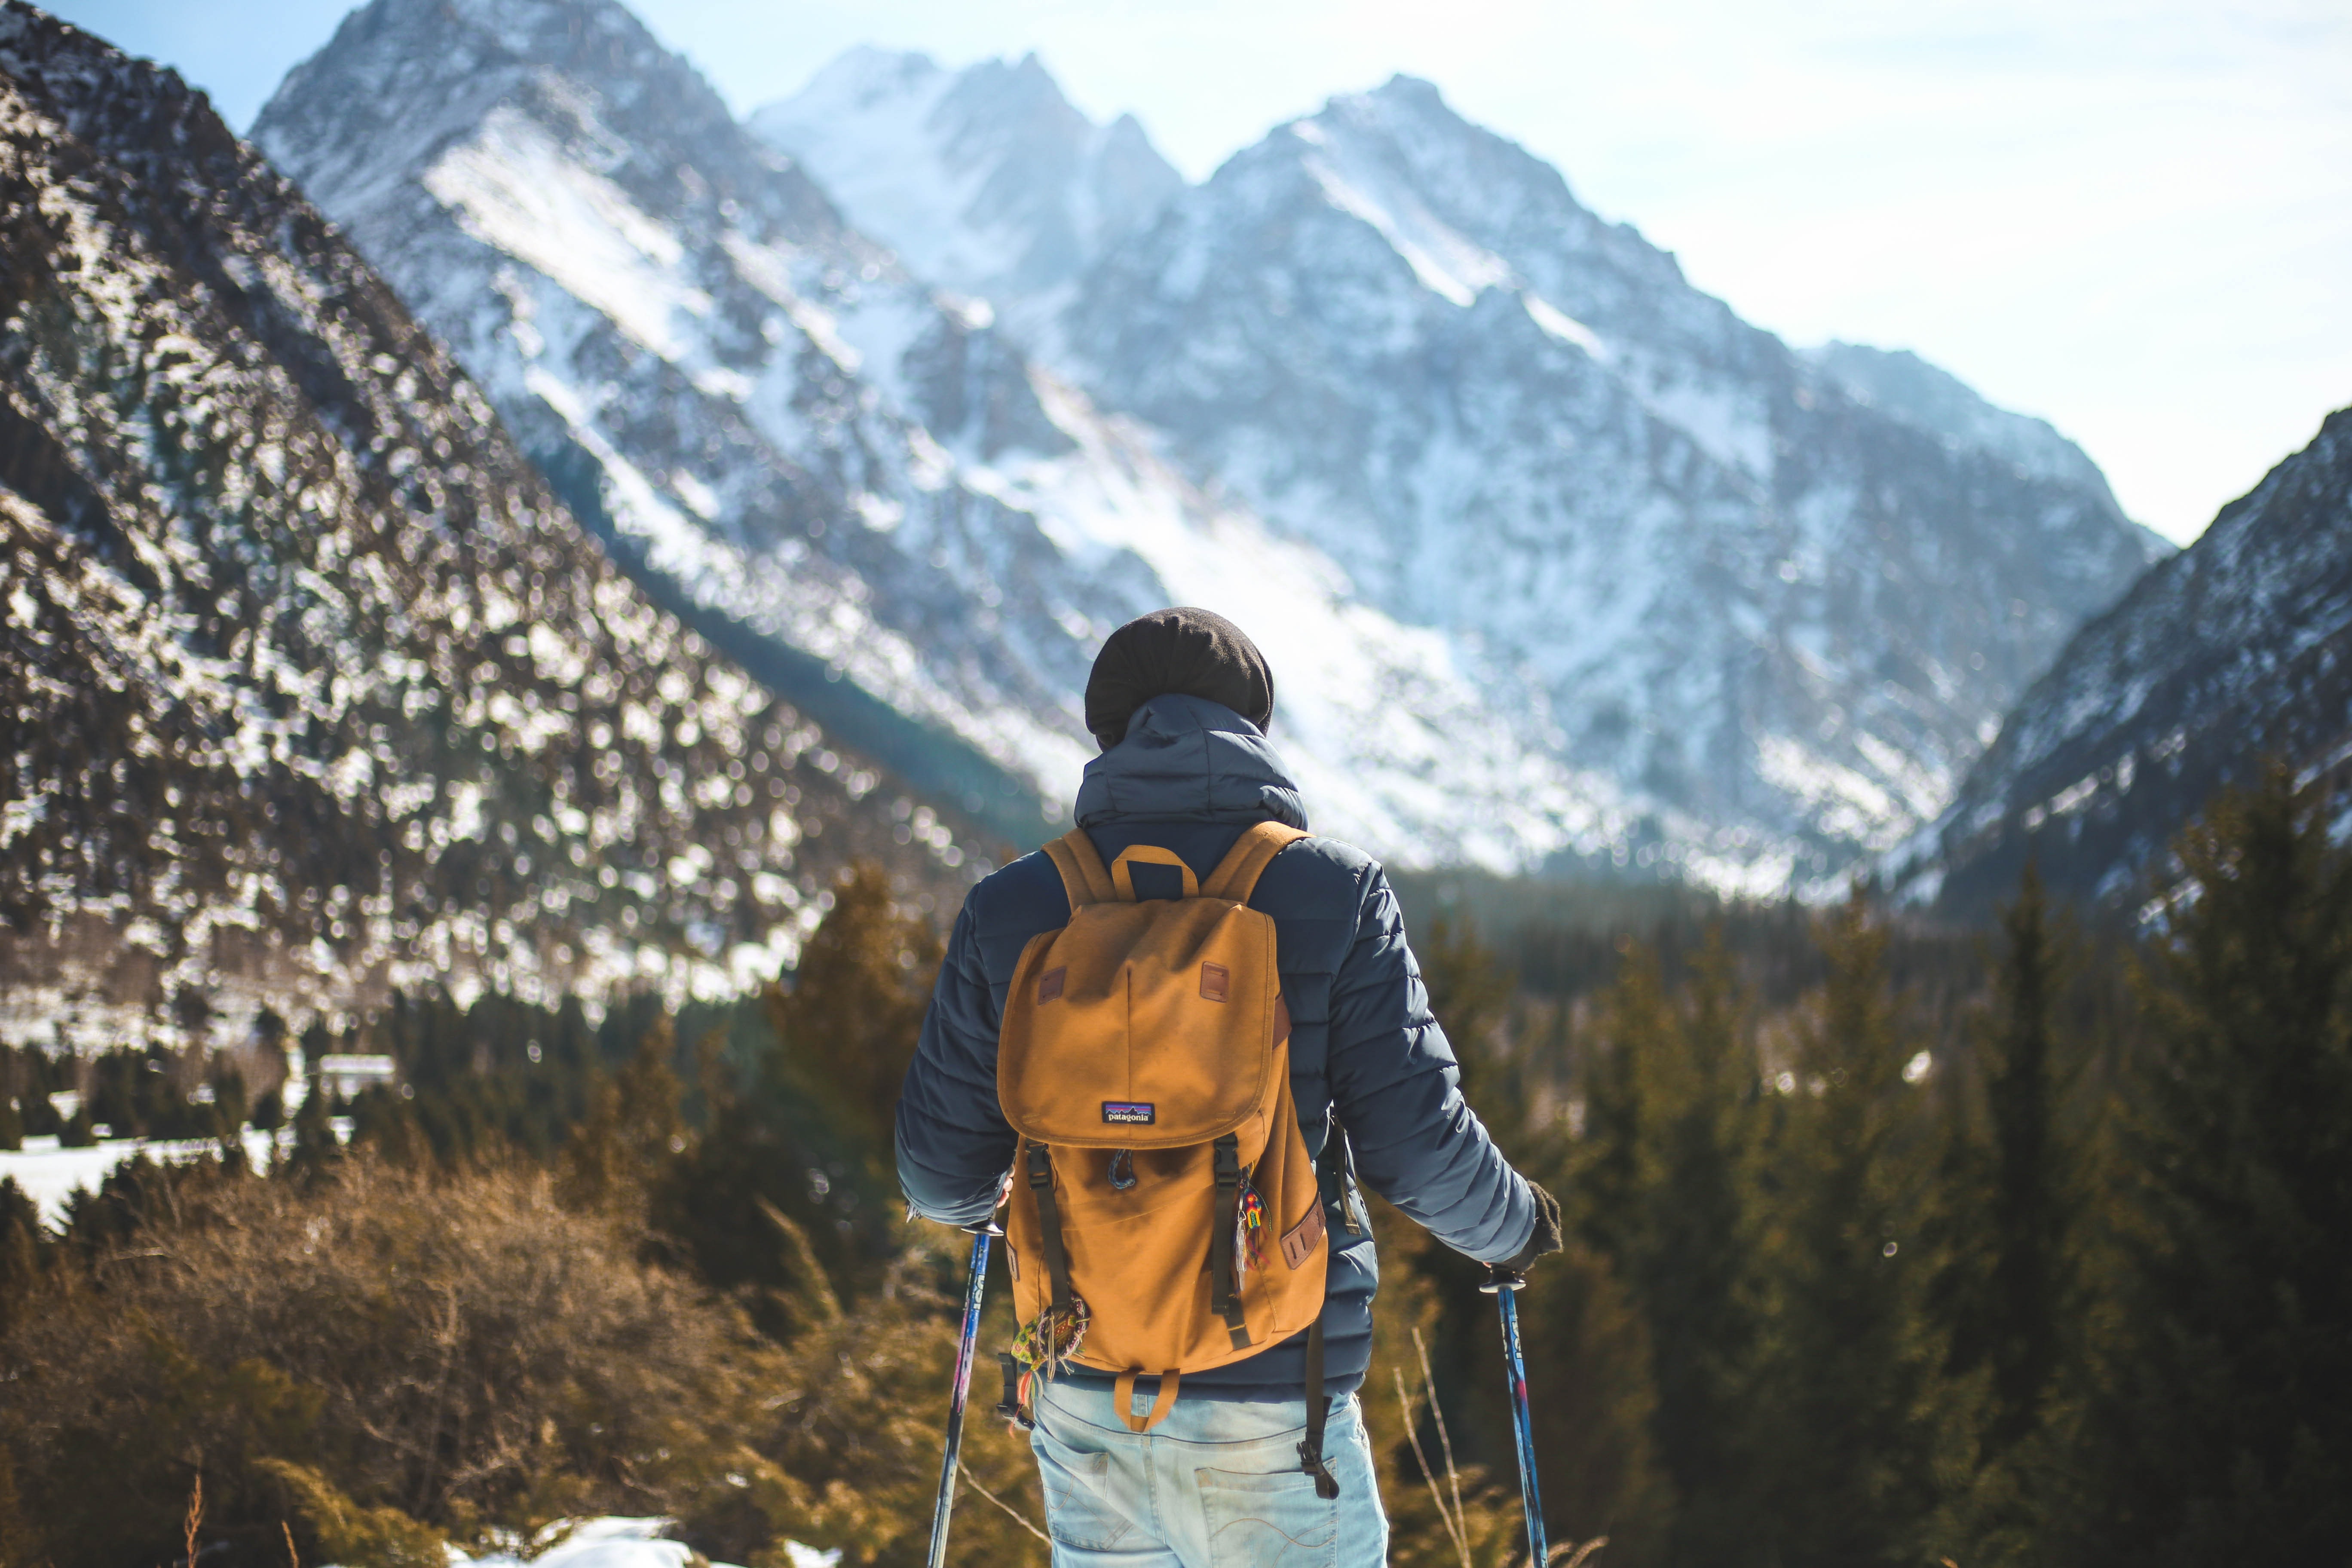
mountainous landforms, mountain, wilderness, backpacking, adventure, mountain range, winter, hiking, ridge, tree, mountaineer, snow, alps, mountaineering, recreation, tourism, hill, outerwear, travel, valley, national park, hill station, massif, walking, fell, glacial landform, summit, vacation, forest, pine family, ar te